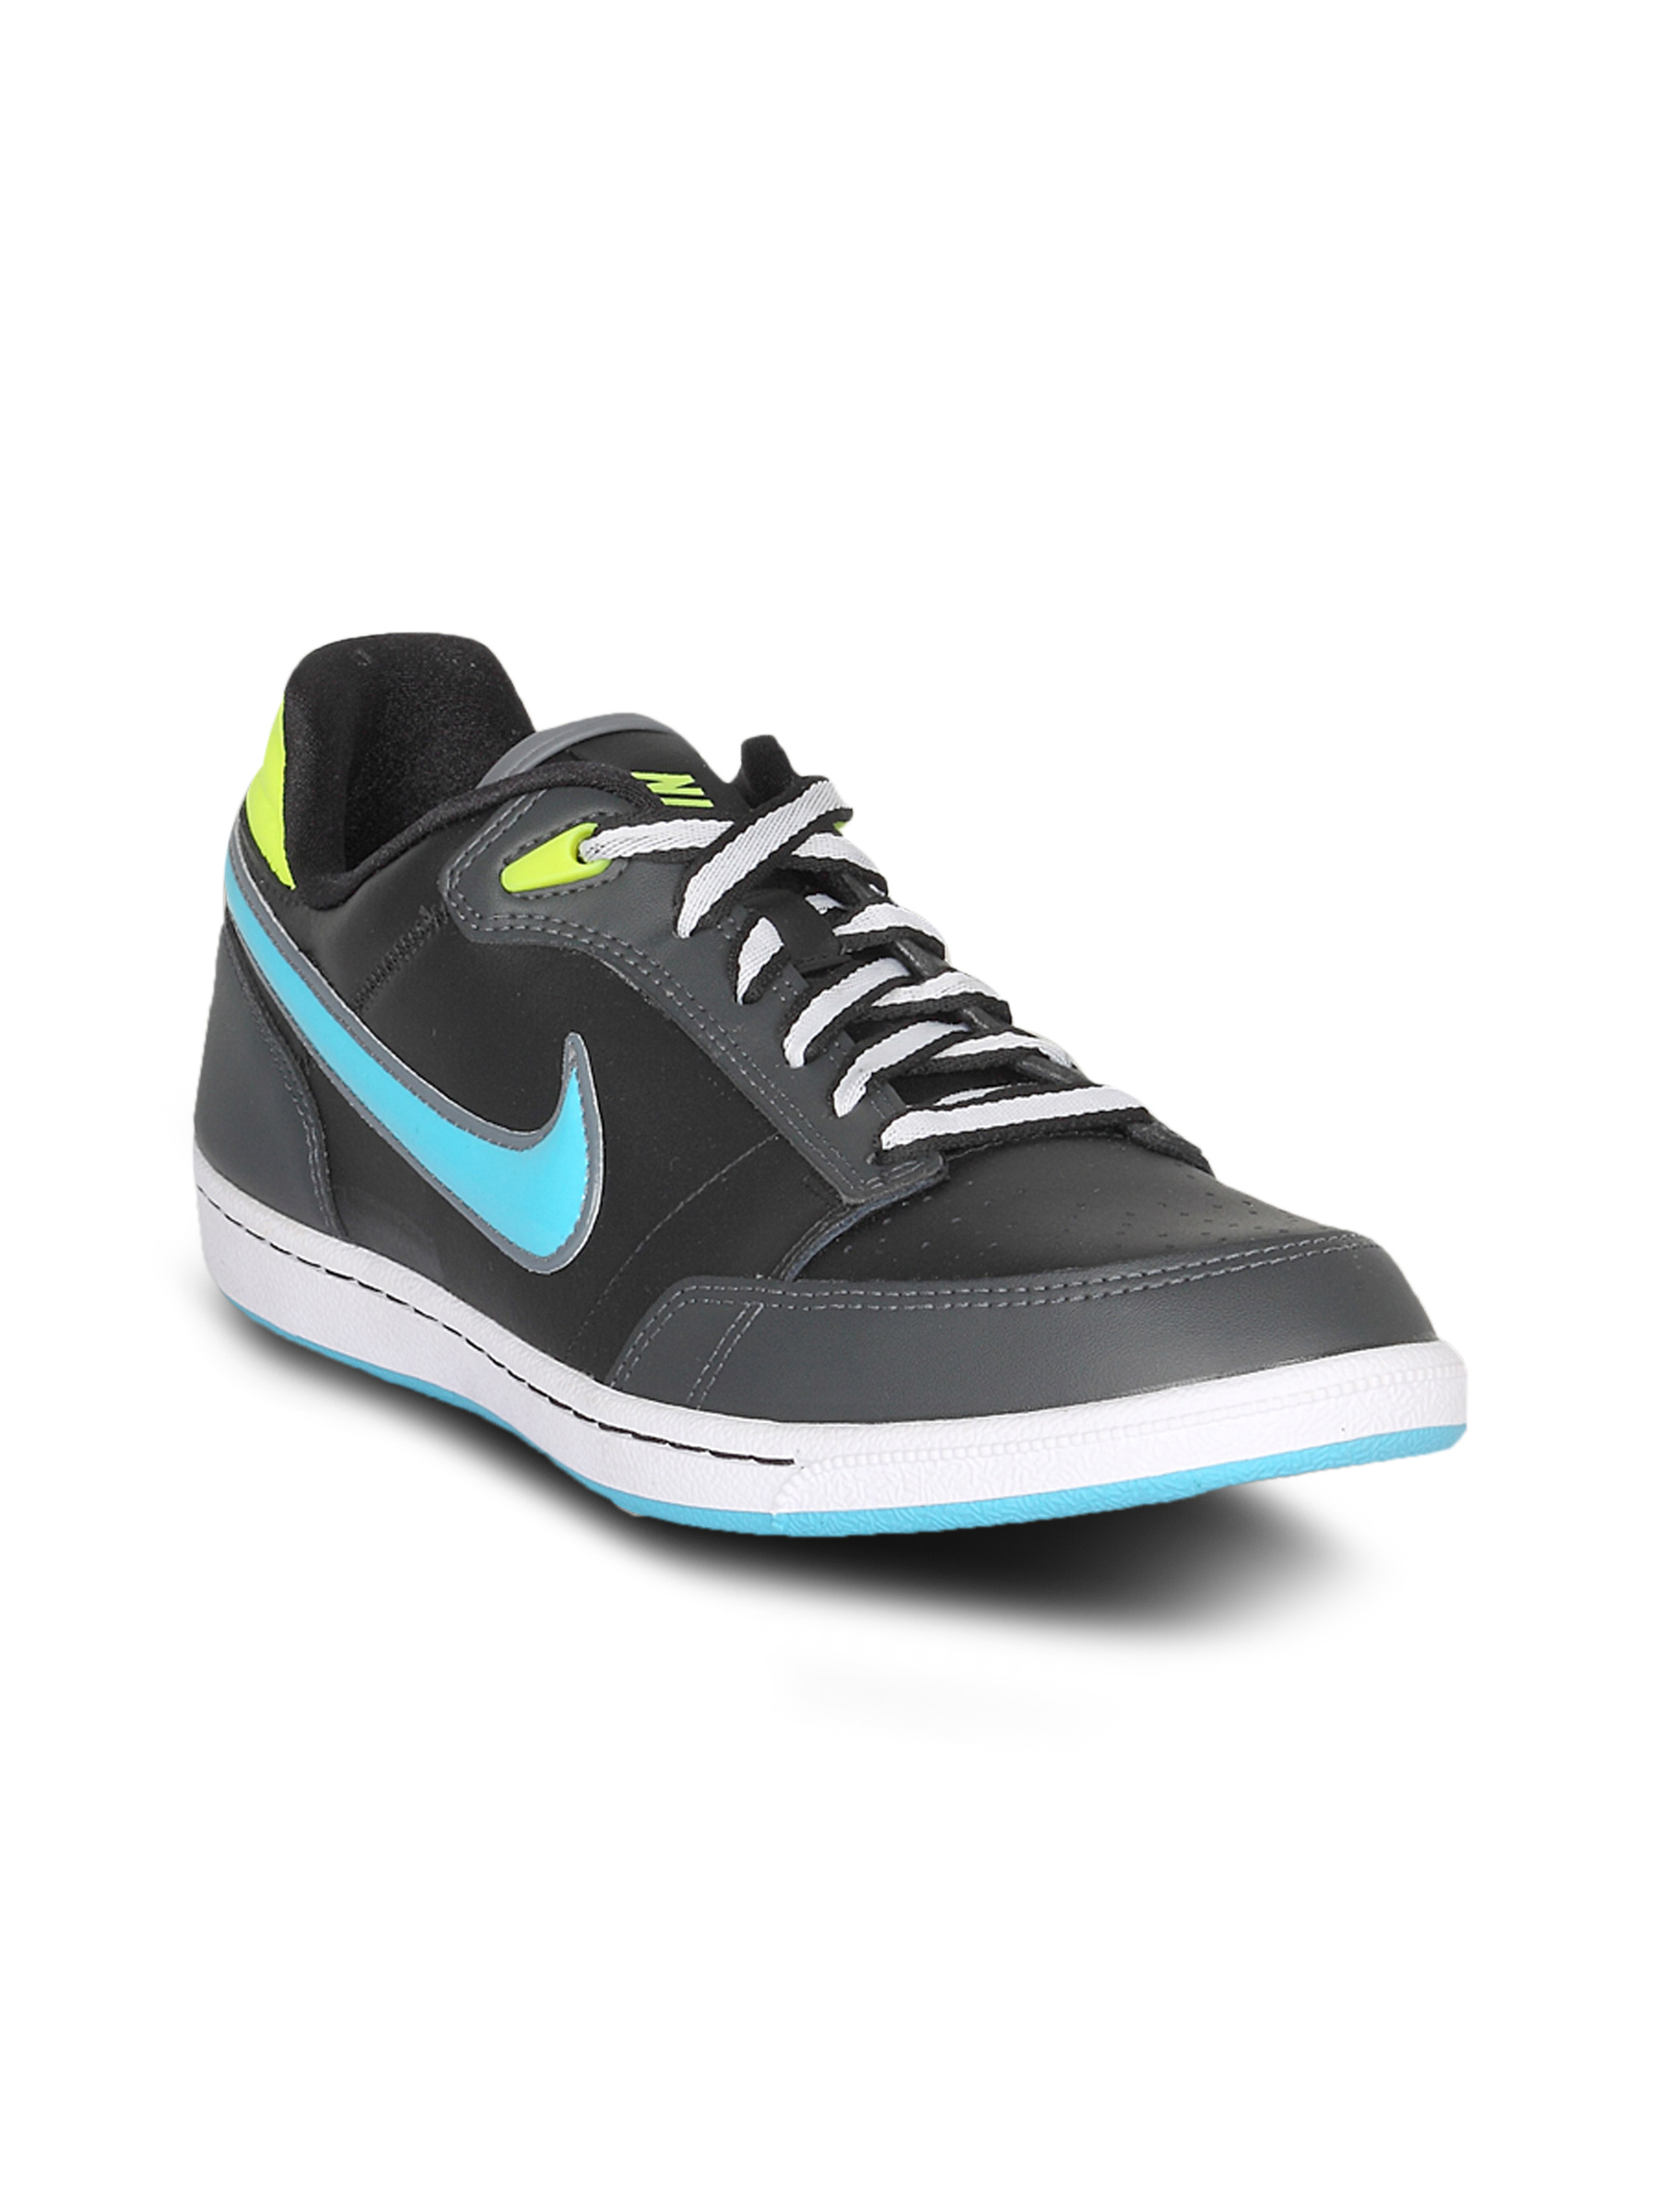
Nike Women's Double Team Lite Black Shoe
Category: Footwear / Shoes / Sports Shoes
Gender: Women
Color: Black
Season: Summer 2011
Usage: Sports